Société pour l'aviation et ses dérivés

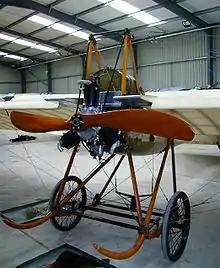
Original Typea A Deperdussin monoplane from the Shuttleworth Collection

The first Deperdussin aircraft was an unsuccessful canard, but their next aircraft, the Type A, was an immediate success, and led to a series of closely related monoplanes. Similar to the Nieuport IV and Morane-Saulnier G, this was a popular layout before the First World War. The Deperdussin TT was a considerable export success, and 63 were built by the Lebedev company in Russia and others at Highgate in London by the British Deperdussin Company. From 1911 onward Deperdussin produced aircraft at a new factory at Grenelle, in the suburbs of Paris.